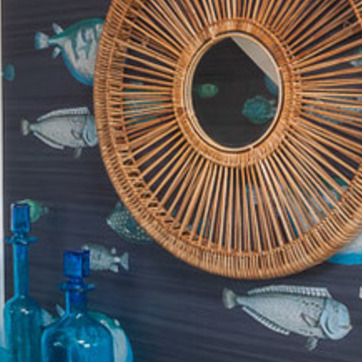
Material: other